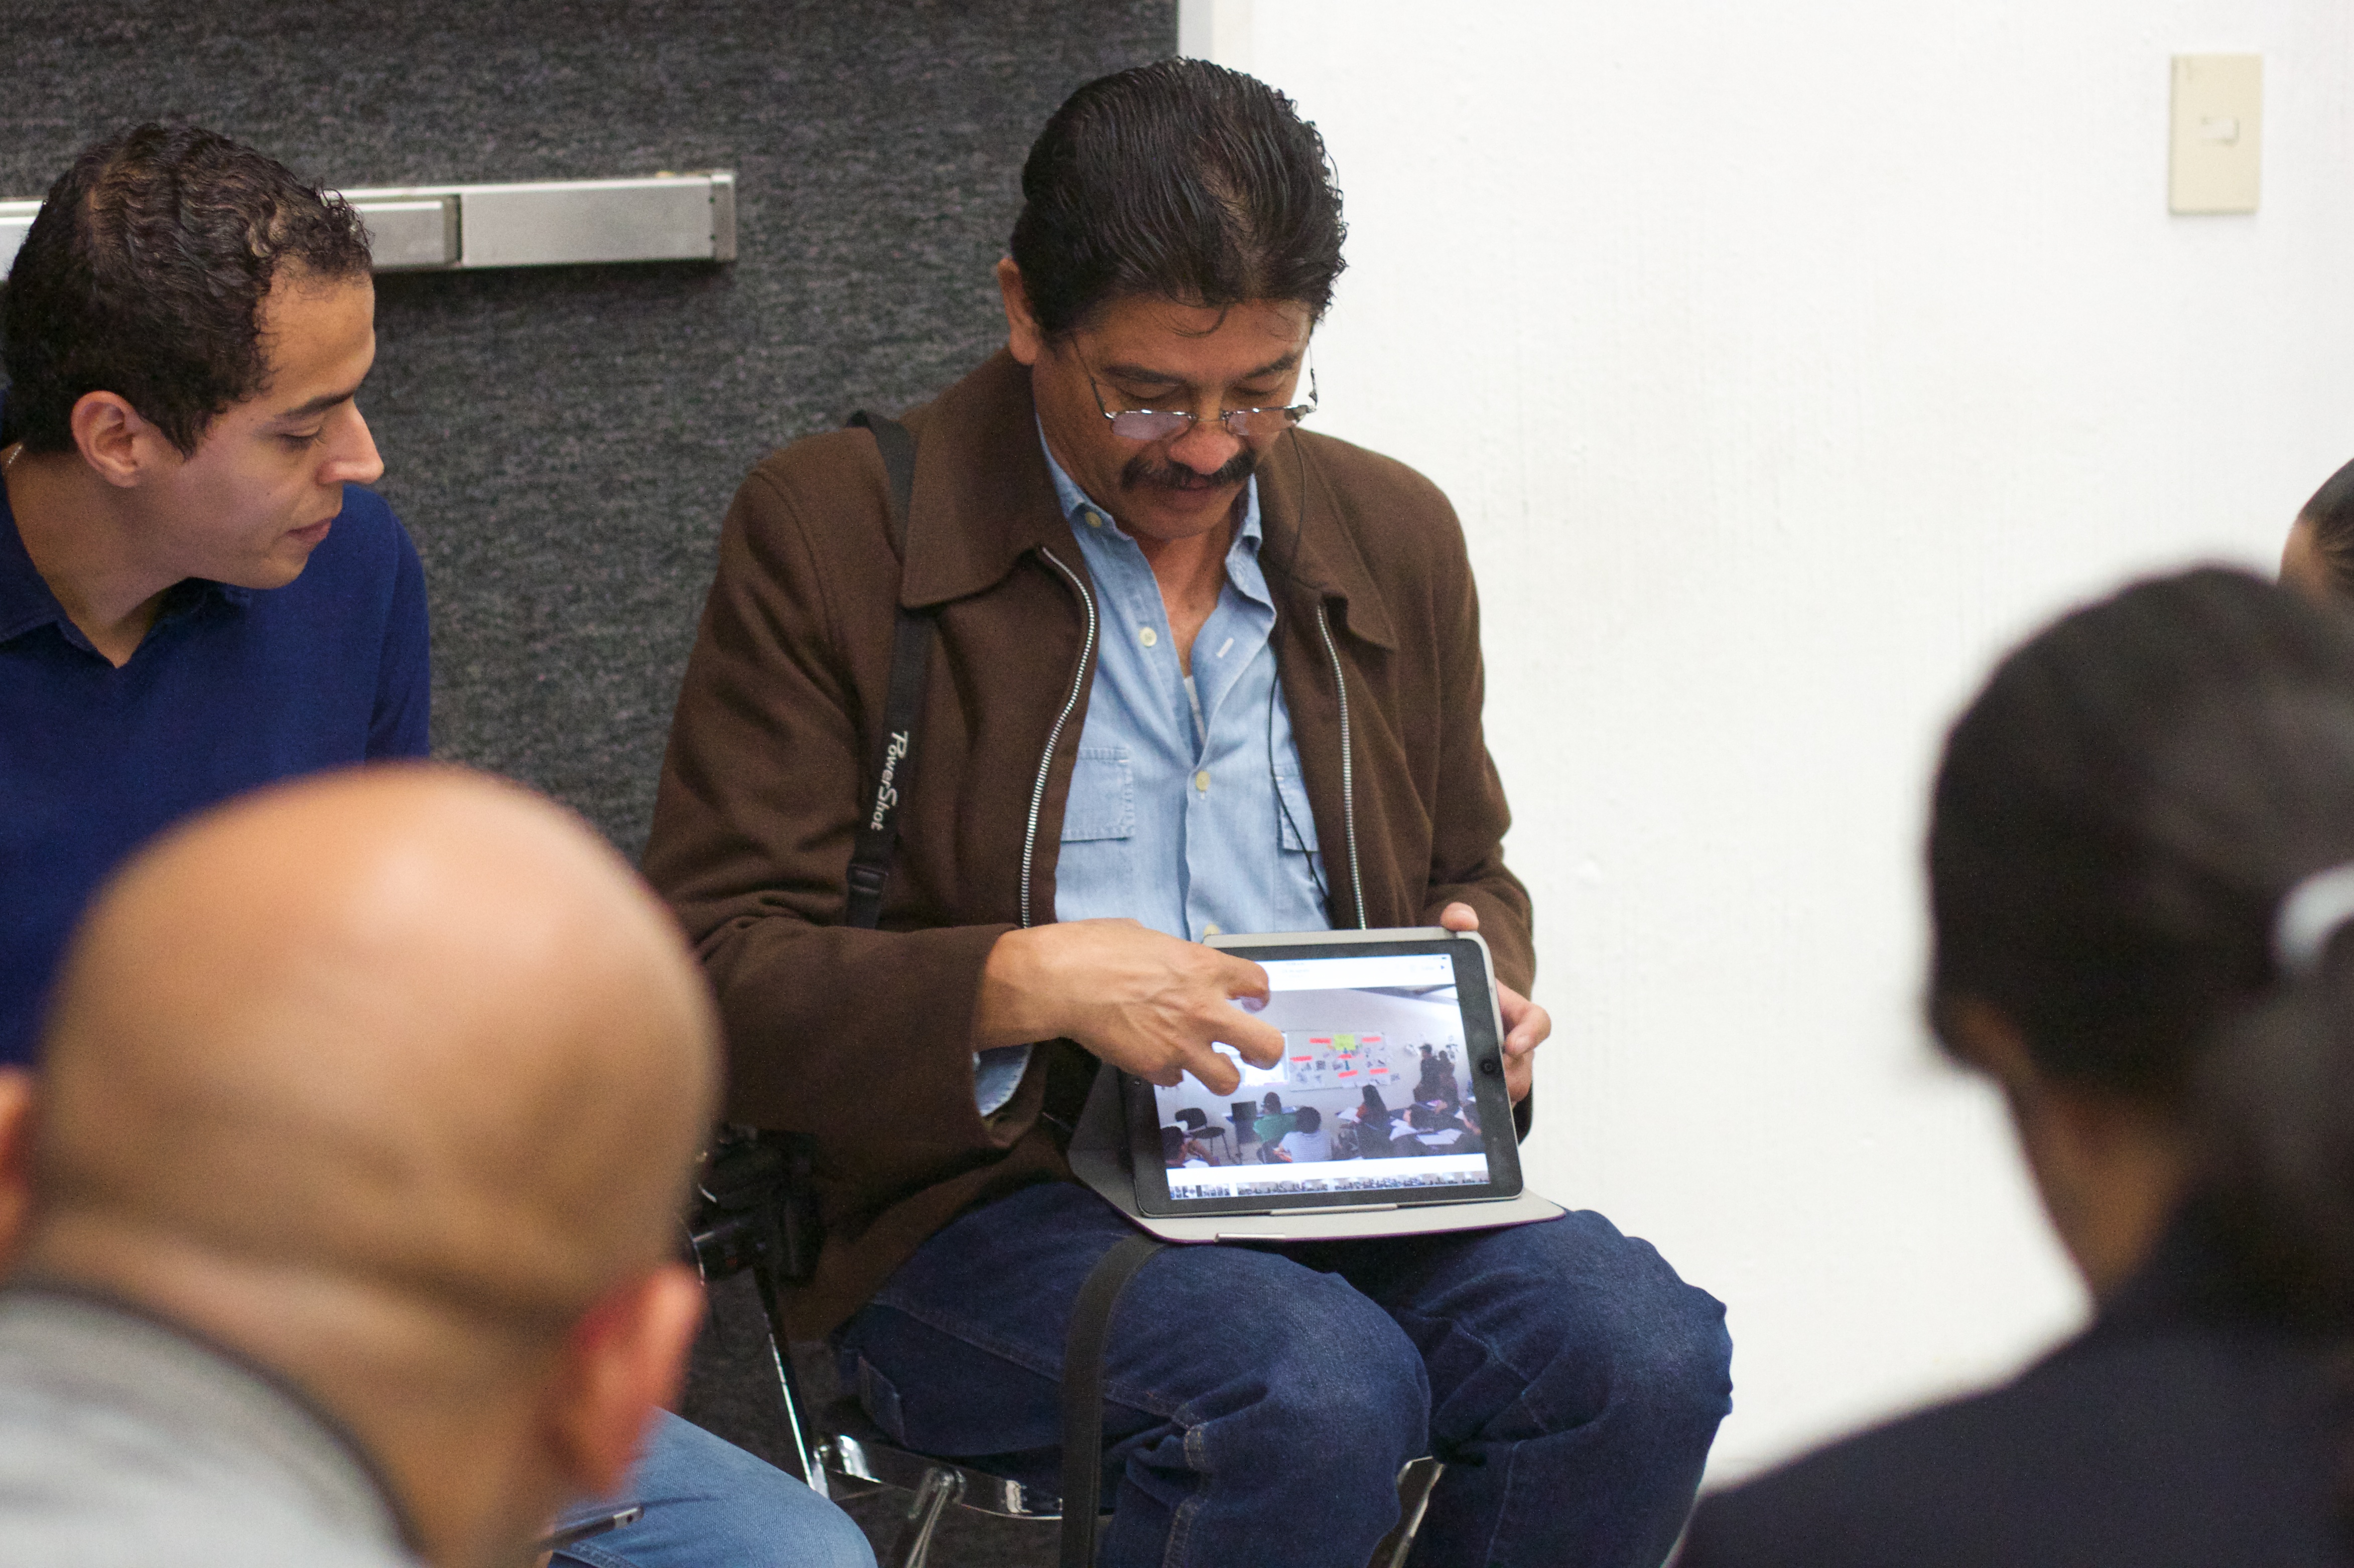
community, udgagora